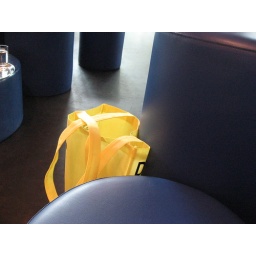
yellow bag in cafe